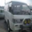
Label: truck